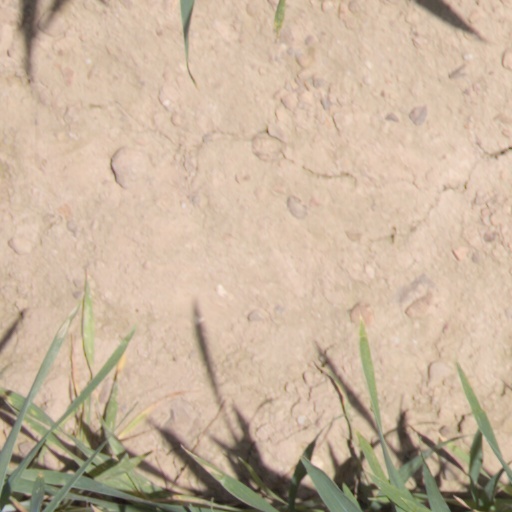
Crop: wheat